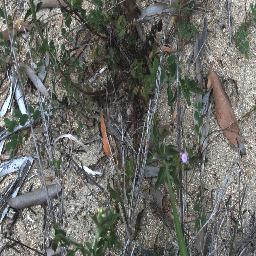
Label: siam_weed